Adult Swim Brain Trust

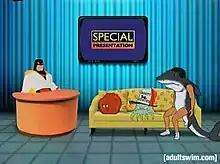
Space Ghost interviewing Meatwad, Early Cuyler and Sharko.

Adult Swim Brain Trust (also known as Anime Talk Show) is an adult animated television special that aired on Cartoon Network's late night programming block, Adult Swim, on November 7, 2004. The special revolves around the unofficial pilot for "Squidbillies". Prior to its GameTap revival, it was often considered the last episode of "Space Ghost Coast to Coast" since it follows the same format as the show, with Space Ghost interviewing guests. The short was dubbed "Anime Talk Show" due to it following the premiere of "Perfect Hair Forever", which aired in place of what was supposed to have been the premiere of "Squidbillies". It was given the official name "Adult Swim Brain Trust" when it was uploaded to YouTube and the Adult Swim website in 2012.